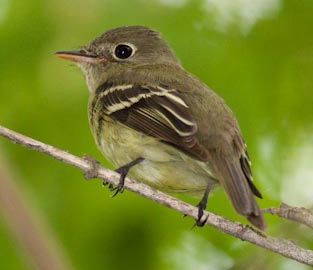
a small brown bird with vivid brown/black/white striations along its wings.
the bird has a light yellow colored abdomen and side, while it's retrice, crown and coverts are more of brown with streaks of yellow.
this bird is small and has a light brown wings with white secondaries and a white breast and dark grey legs and tarsus and a orange-blackish beak.
this bird has a short neck, a sharp bill, and a striped wing
this small bird has an olive body with a yellow belly and brown wings, each of which has two white wing bars.
a small grey bird with black bill, white coverts and yellow belly.
this small bird is mostly grey colored, with white wing bars and a two-toned bill.
this little bird has brown primaries, a brown crown, and a yellow belly.
now this tiny little guy is cute and gray in color with a hint of yellow on his belly.
cute little birdy. has brown side, nape, rump, crown, supercillary and outer and inner rectrices. very soft looking white belly and abdomen. brown with white bands of color on his secondaires and wing bars. v shaped beak with brown top and orangish bottom. black eyering and black feet and tarsus.
Species: Yellow Bellied Flycatcher